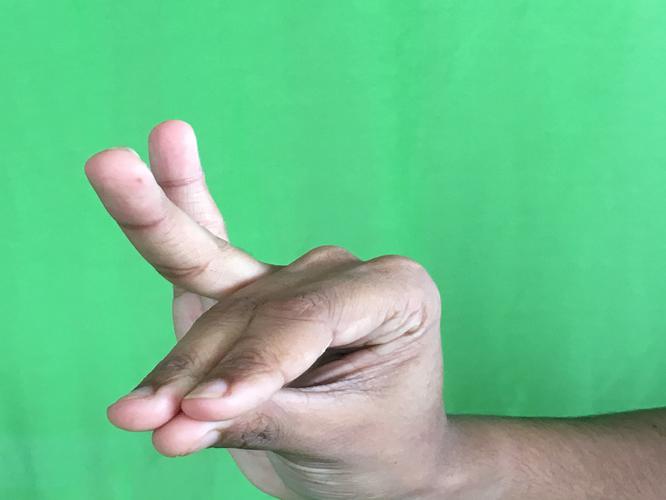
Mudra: Katakamukha_1
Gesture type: single_hand